Kensington Palace

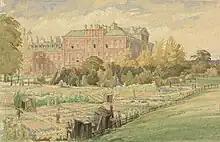
Allotments at Kensington Palace during the First World War, by Henry Rushbury

With the accession of George III in 1760, Kensington Palace was only used for minor royalty. The sixth son of George III, Prince Augustus Frederick, Duke of Sussex, was allocated apartments in the south-west corner of Kensington Palace in 1805 known as Apartment 1. He was interested in the arts and science and amassed a huge library that filled ten rooms and comprised over fifty thousand volumes. He had a large number of clocks, and a variety of singing birds that were free to fly around his apartments. He was elected as president of the Royal Society and gave receptions in his apartments at Kensington Palace to men of science. The expense they incurred induced him to resign the presidency, as he preferred to employ the money in making additions to his library.